Station West

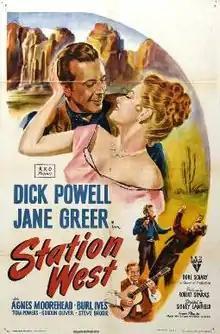
Theatrical release poster

Station West is a 1948 American Western film directed by Sidney Lanfield and based on a Western novel by Luke Short. Burl Ives plays a small role and sings the following songs on the soundtrack: "A Stranger in Town," "The Sun's Shining Warm," and "A Man Can't Grow Old."